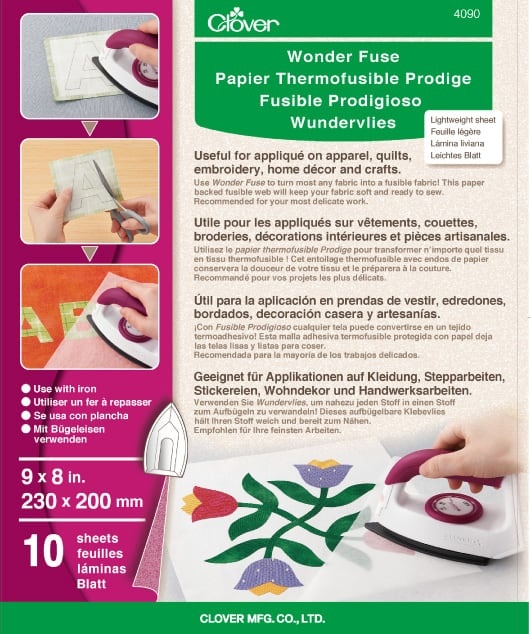
Clover Needlecraft - Wonder Fuse - 230mm x 200mm - 10pk
Brand: Therm O Web
Use Wonder Fuse to turn most any fabric into a fusible fabric. This paper backed fusible web will keep your fabric soft and ready to sew. Appliqué. As a noun it’s an amazing and beautiful fiber art form. As a verb, appliqué refers to the addition of subordinate decorative fabric motifs to a larger, supporting piece of fabric. It has applications to quilting, fashion, home décor and crafts. Appliqué can be elegant or simple and it can create real world, geometric or abstract schemes. By designed intention it can relate a story or simply project a meaningful image. It’s all up to you. And when you consider your creative medium is a seemingly unending array of available and ever evolving fabric colors, patterns and textures, it’s clear that your creative work is cut out for you. Well, actually you have to cut it out and then do the appliqué part. The creative process is the fun, even inspiring part. Putting it all together exactly as you’ve envisioned it can be more of a challenge. There are three primary methods to attach our fabric designs to our base fabric. Traditional applique turns and sews down the seam allowances of our motifs to that base. Sew and turn applique is a technique that uses a motif made of two identical pieces sewn right sides together and then turned inside out revealing smooth edges that are then attached to our base fabric. And, lastly, we have fusible applique. Perhaps the easiest and most direct method, fusible applique eliminates the need for seam allowances or duplicate shapes. The fusible material allows us to easily and precisely press our motif shapes onto our base fabric. More time creating and less time spent in frustration and tedium. Creative bliss goes to the head of the class and we are there to welcome you with Wonder Fuse , its industry unique quality fusible fabric. Wonder Fuse was developed as a premium fusible fabric especially well-suited for appliqué in all forms. It’s an amazingly lightweight, paper backed fusible. Fine enough to bond with even the most minute fibers. Strong enough to bond with more robust fibers. Produces edges that are always clean and smooth. No loose fibers of any weight left to deal with. Soft enough to ensure that even multiple layers of appliqué pieces do not become stiff or bulky. Does not become stiff with age. Printer compatible. Wonder Fuse is available in either a ten pack of 8 x 9 sheets
Category: Arts & Entertainment > Hobbies & Creative Arts > Arts & Crafts > Art & Crafting Materials > Crafting Adhesives & Magnets > Fusible Tape > Fusible Web Tape